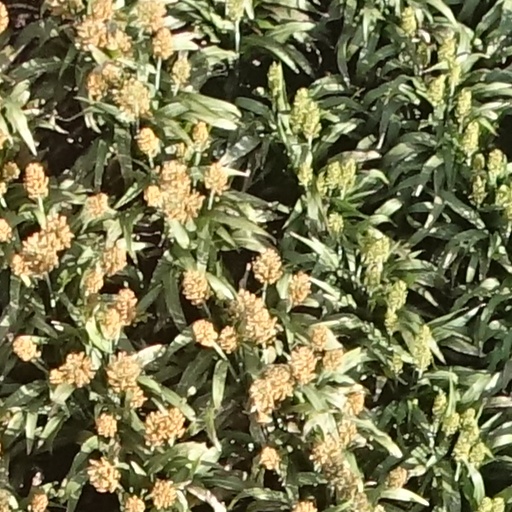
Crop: sorghum